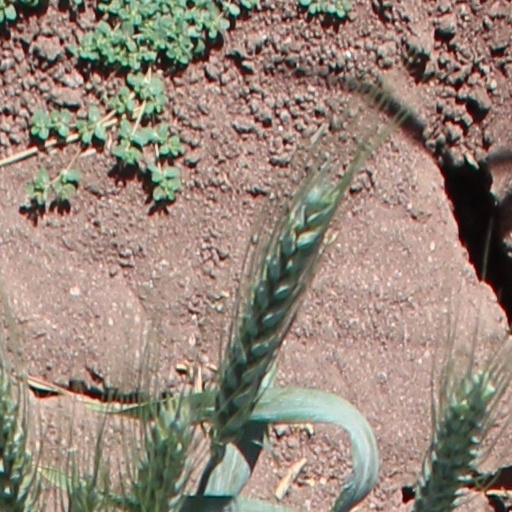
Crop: wheat